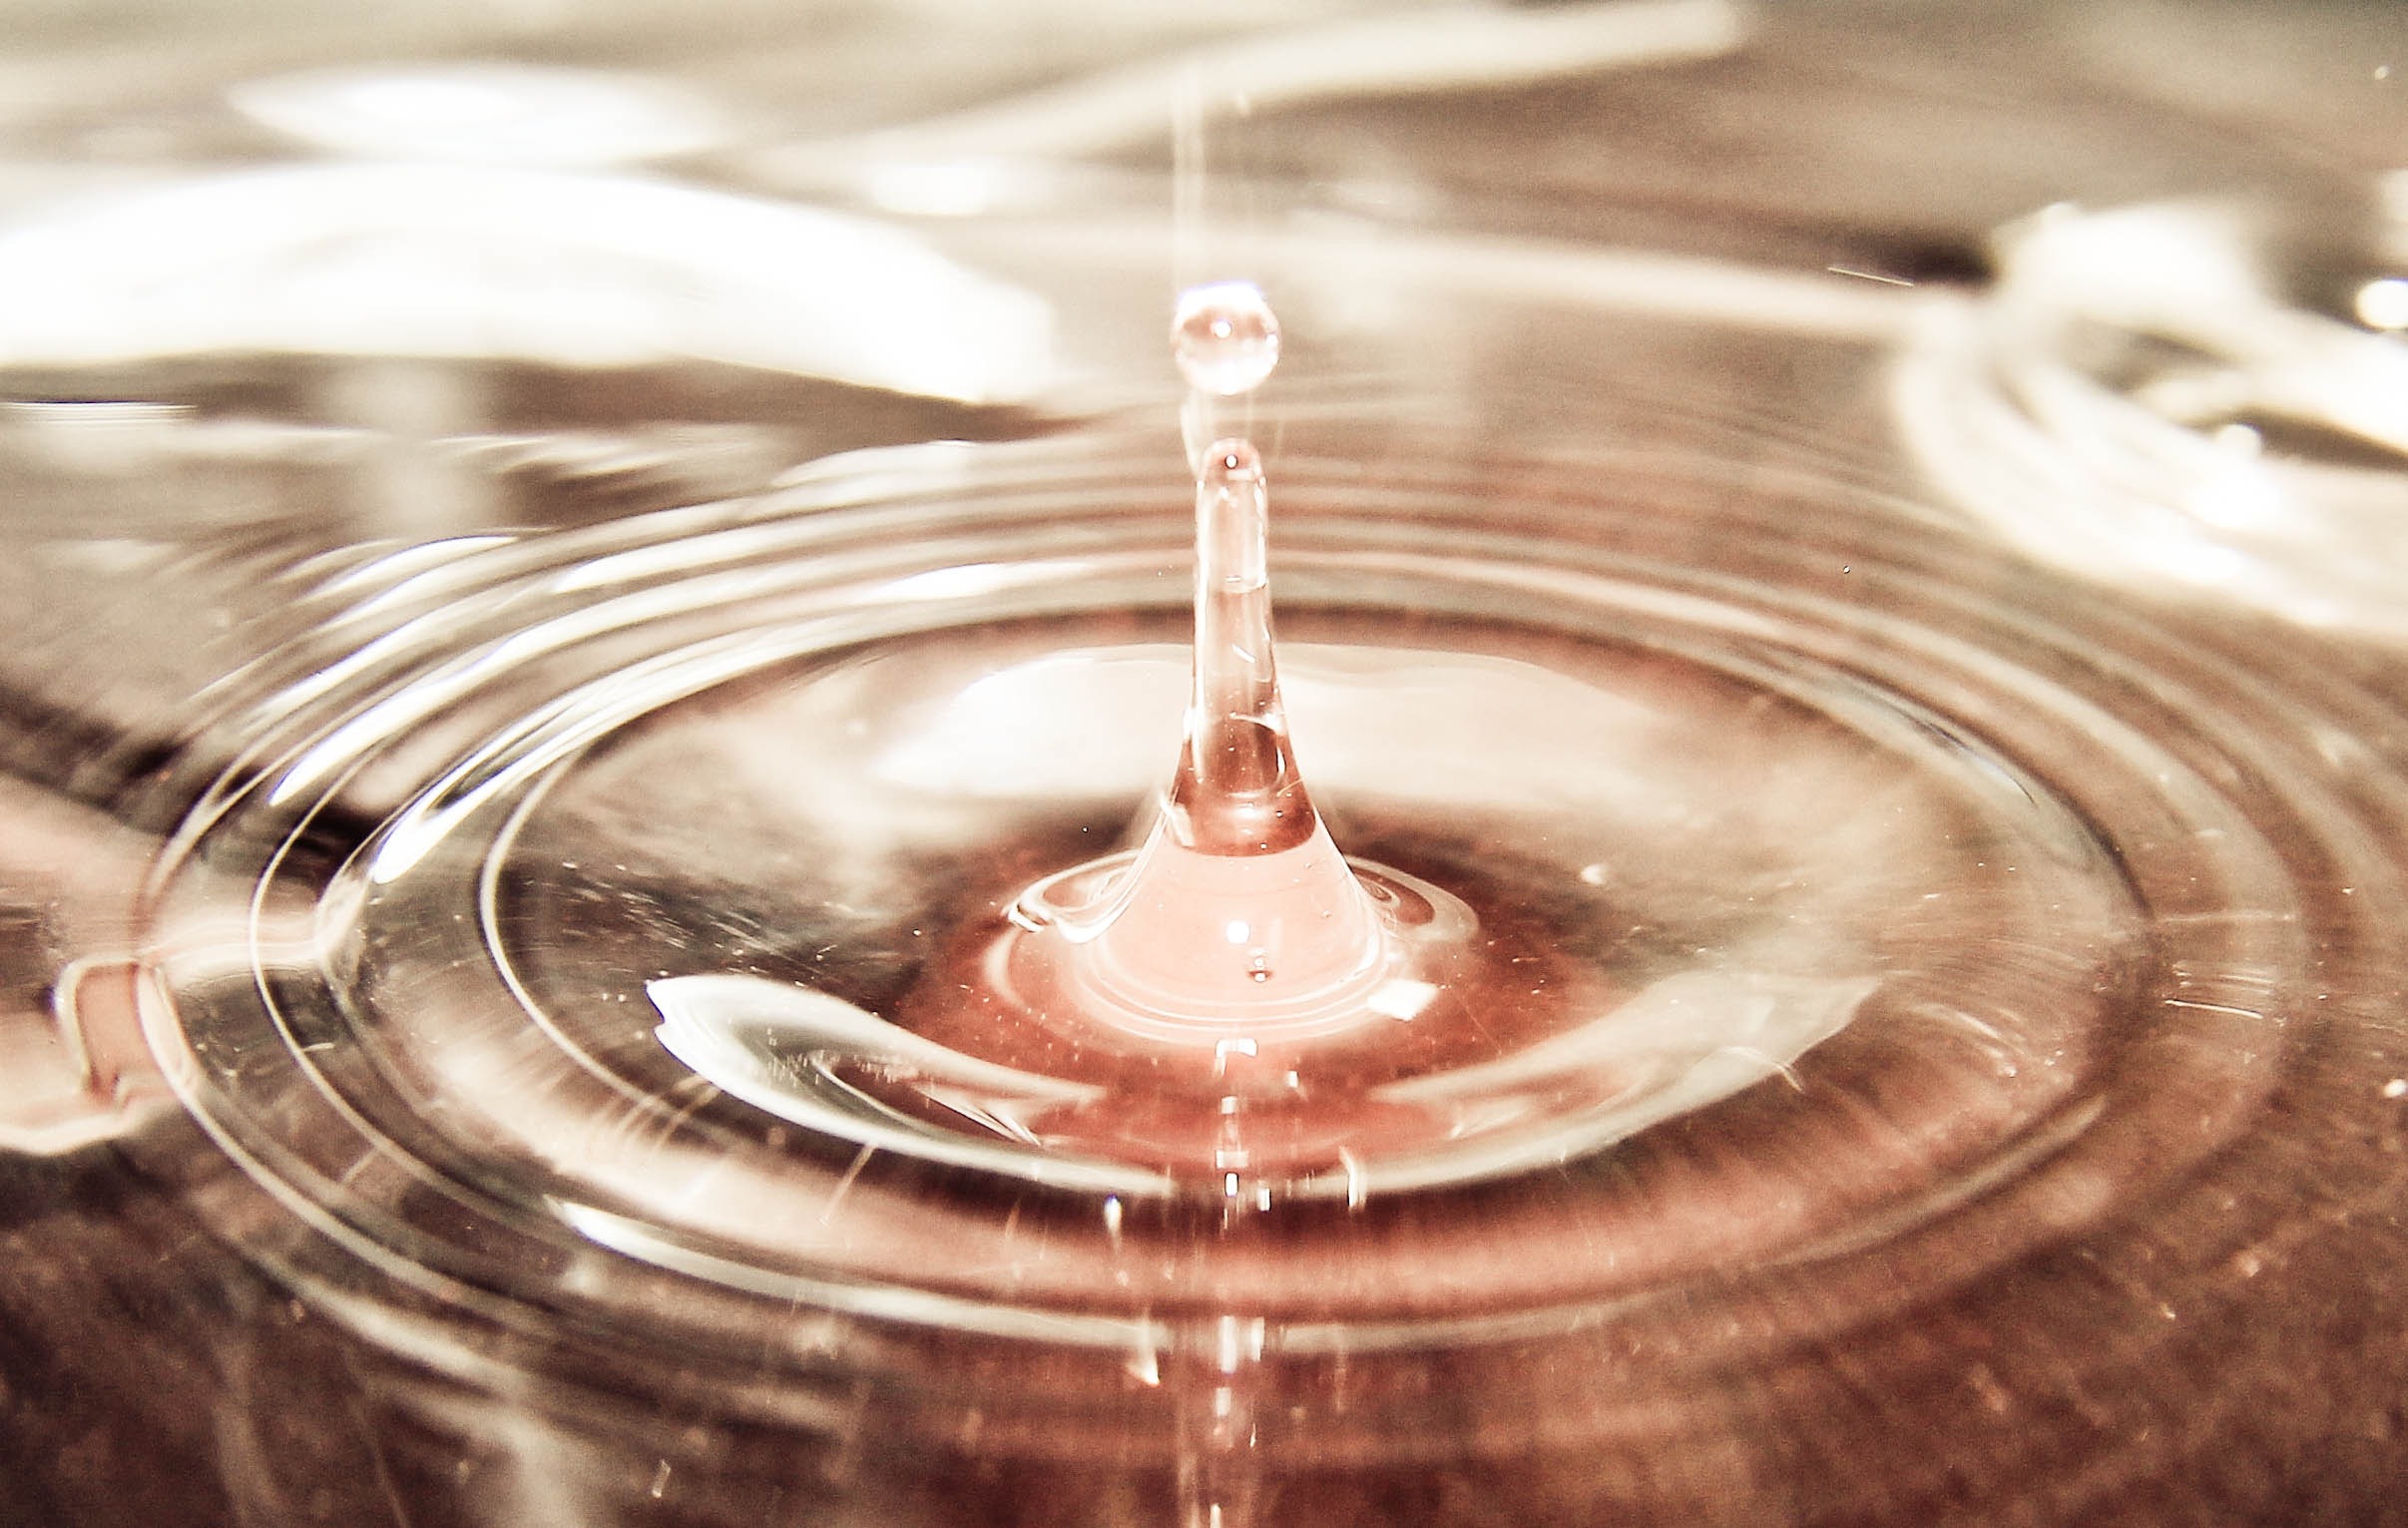
water, drop, photography, glass, spray, circle, close up, drops, macro photography, krupnyj plan